Sky position (RA, Dec in degrees): 195.906, 19.271
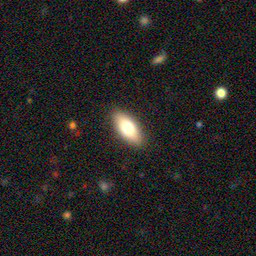
Galaxy morphology: In-between Round Smooth Galaxies